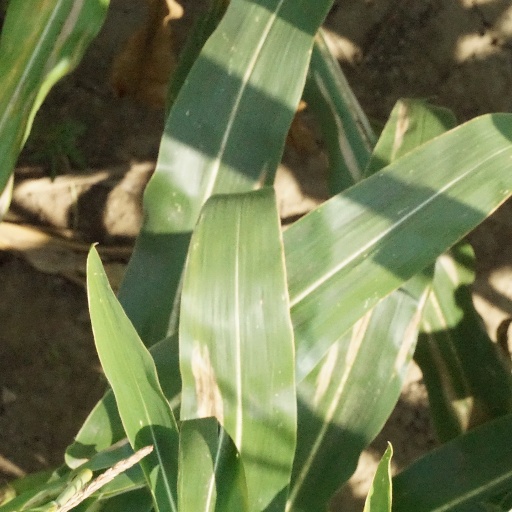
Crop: maize; corn